Palanga Pier

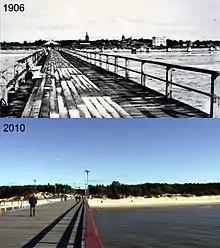
Palanga Pier in 1906 and in 2010

In 1589 Grand Duke Sigismund III Vasa granted the right to expand the Port of Palanga to the English people, who built a bridge to the sea, installed a stone jetty and prepared the seabed for the development of maritime transport.